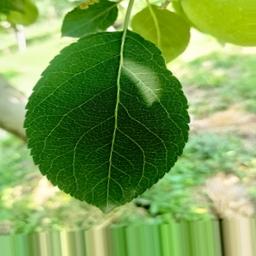
Label: Healthy